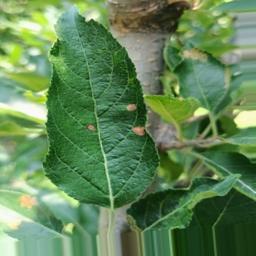
Label: Alternaria